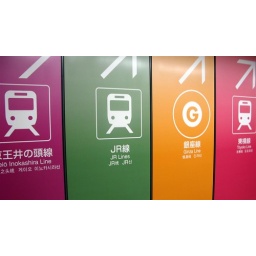
colorful full-wall sign in the shibuya subway station